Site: brandenburg
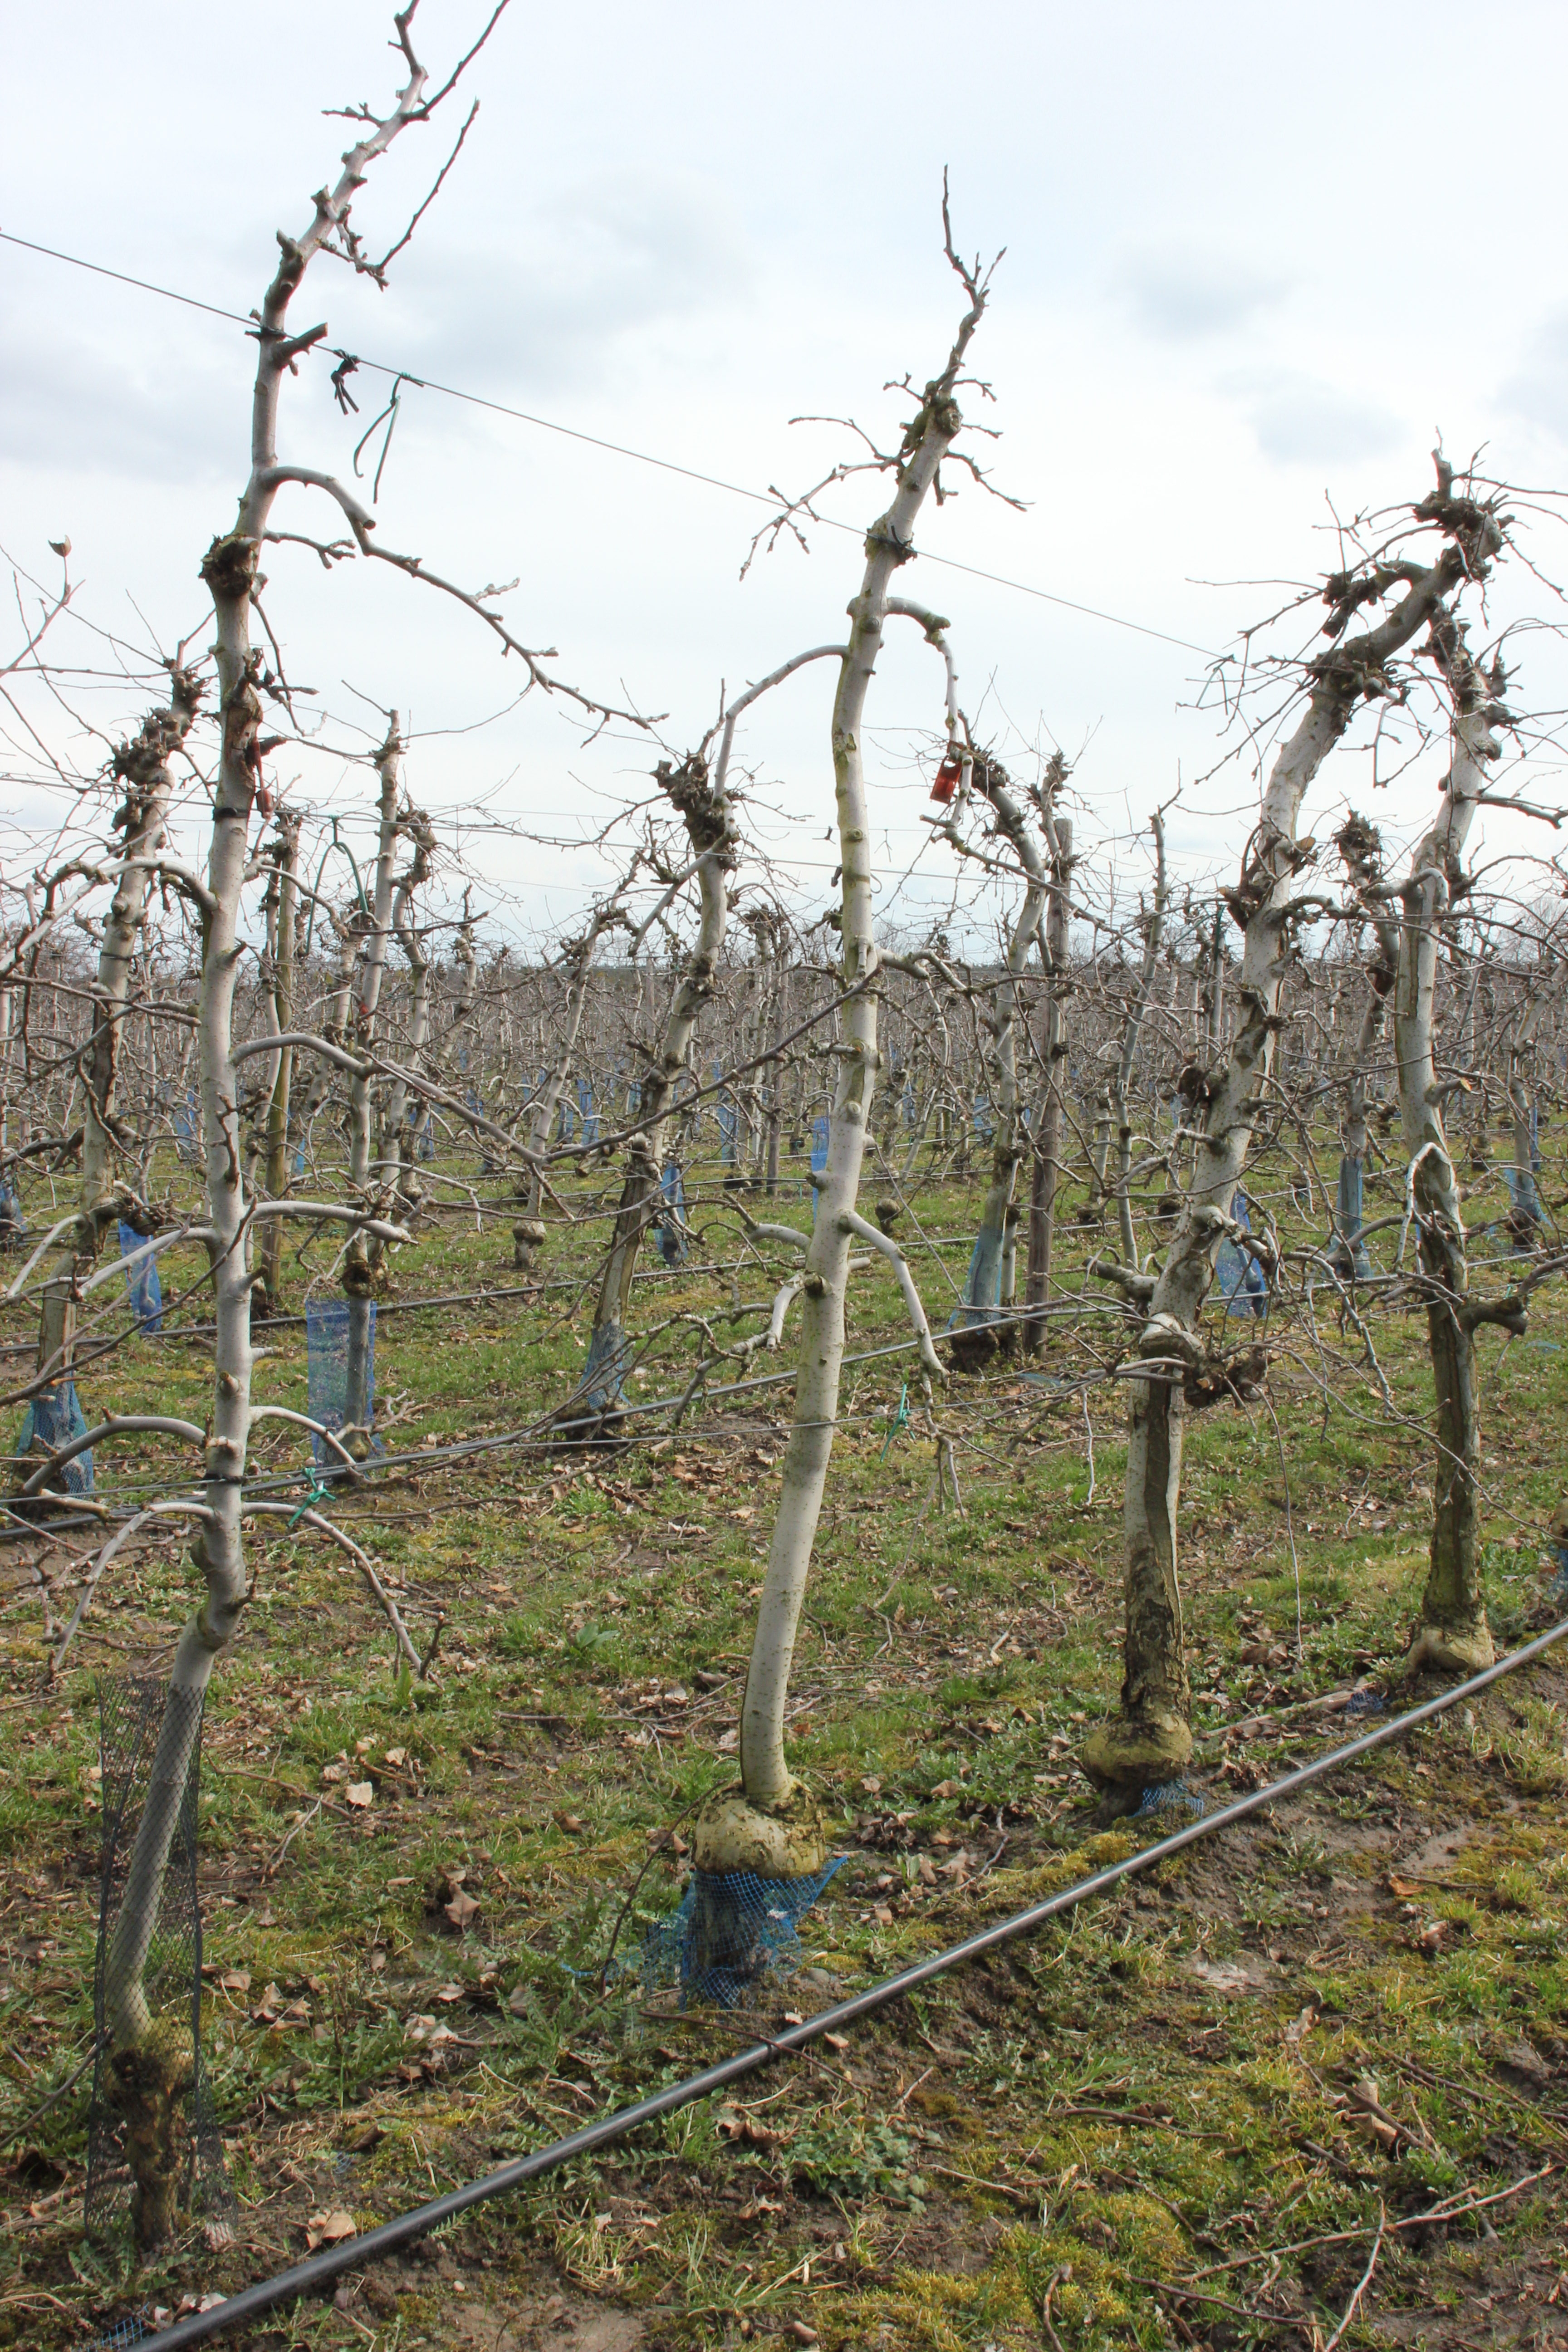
Growth stage (BBCH 01): Bud development